Fried ice cream
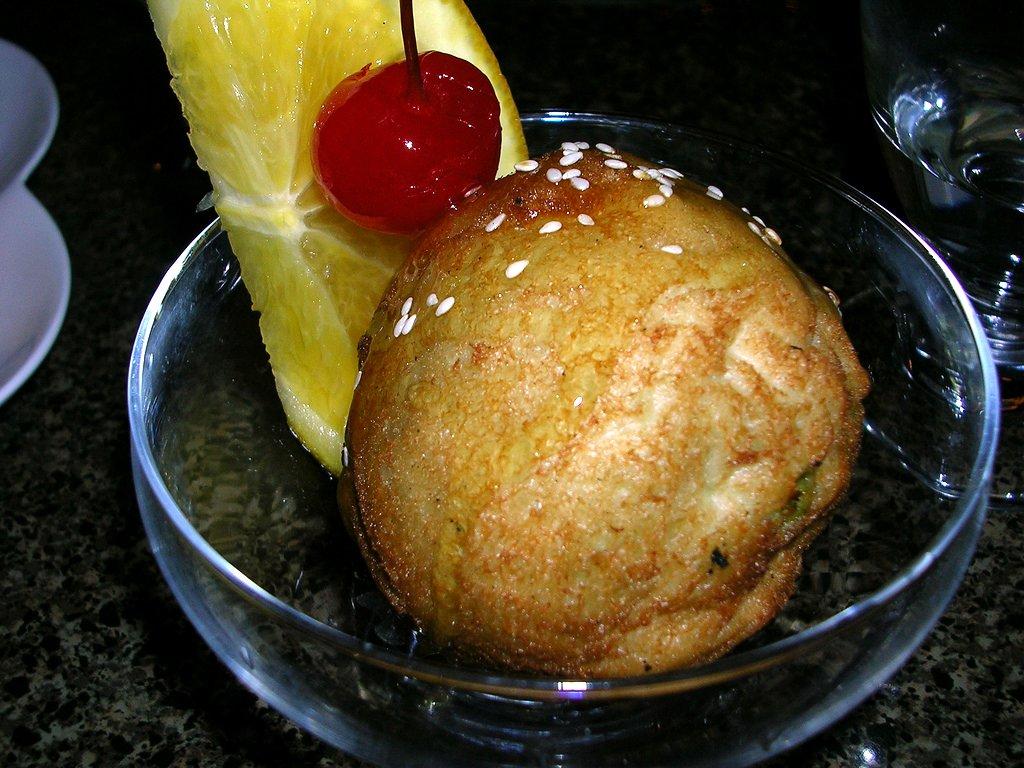
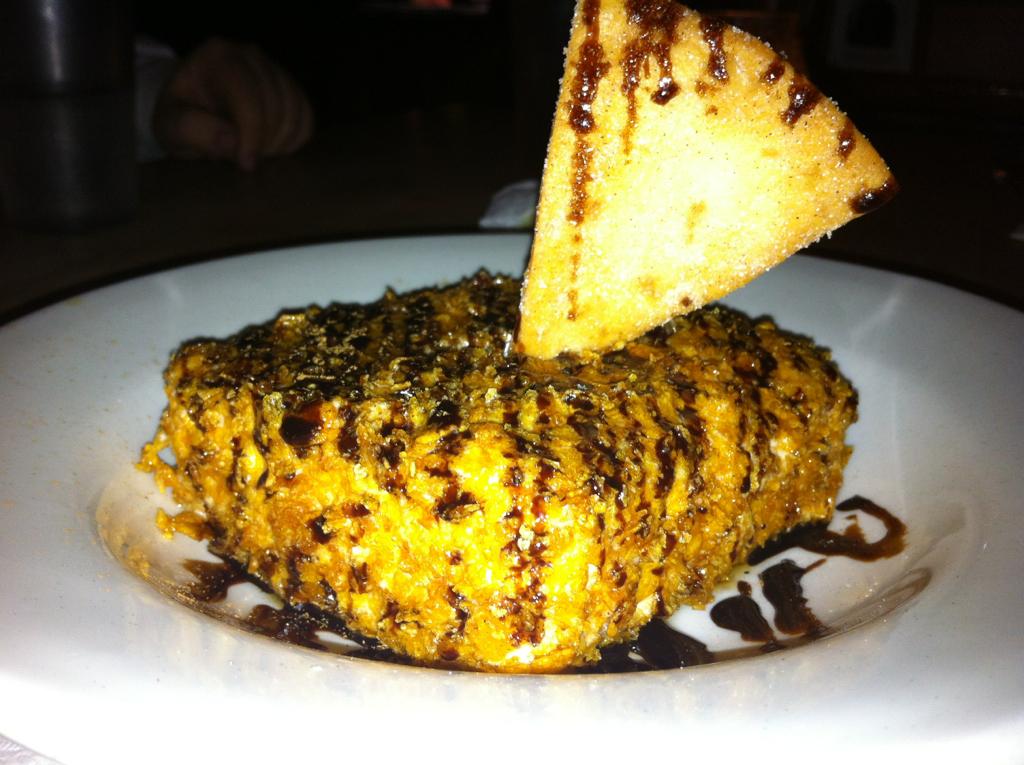
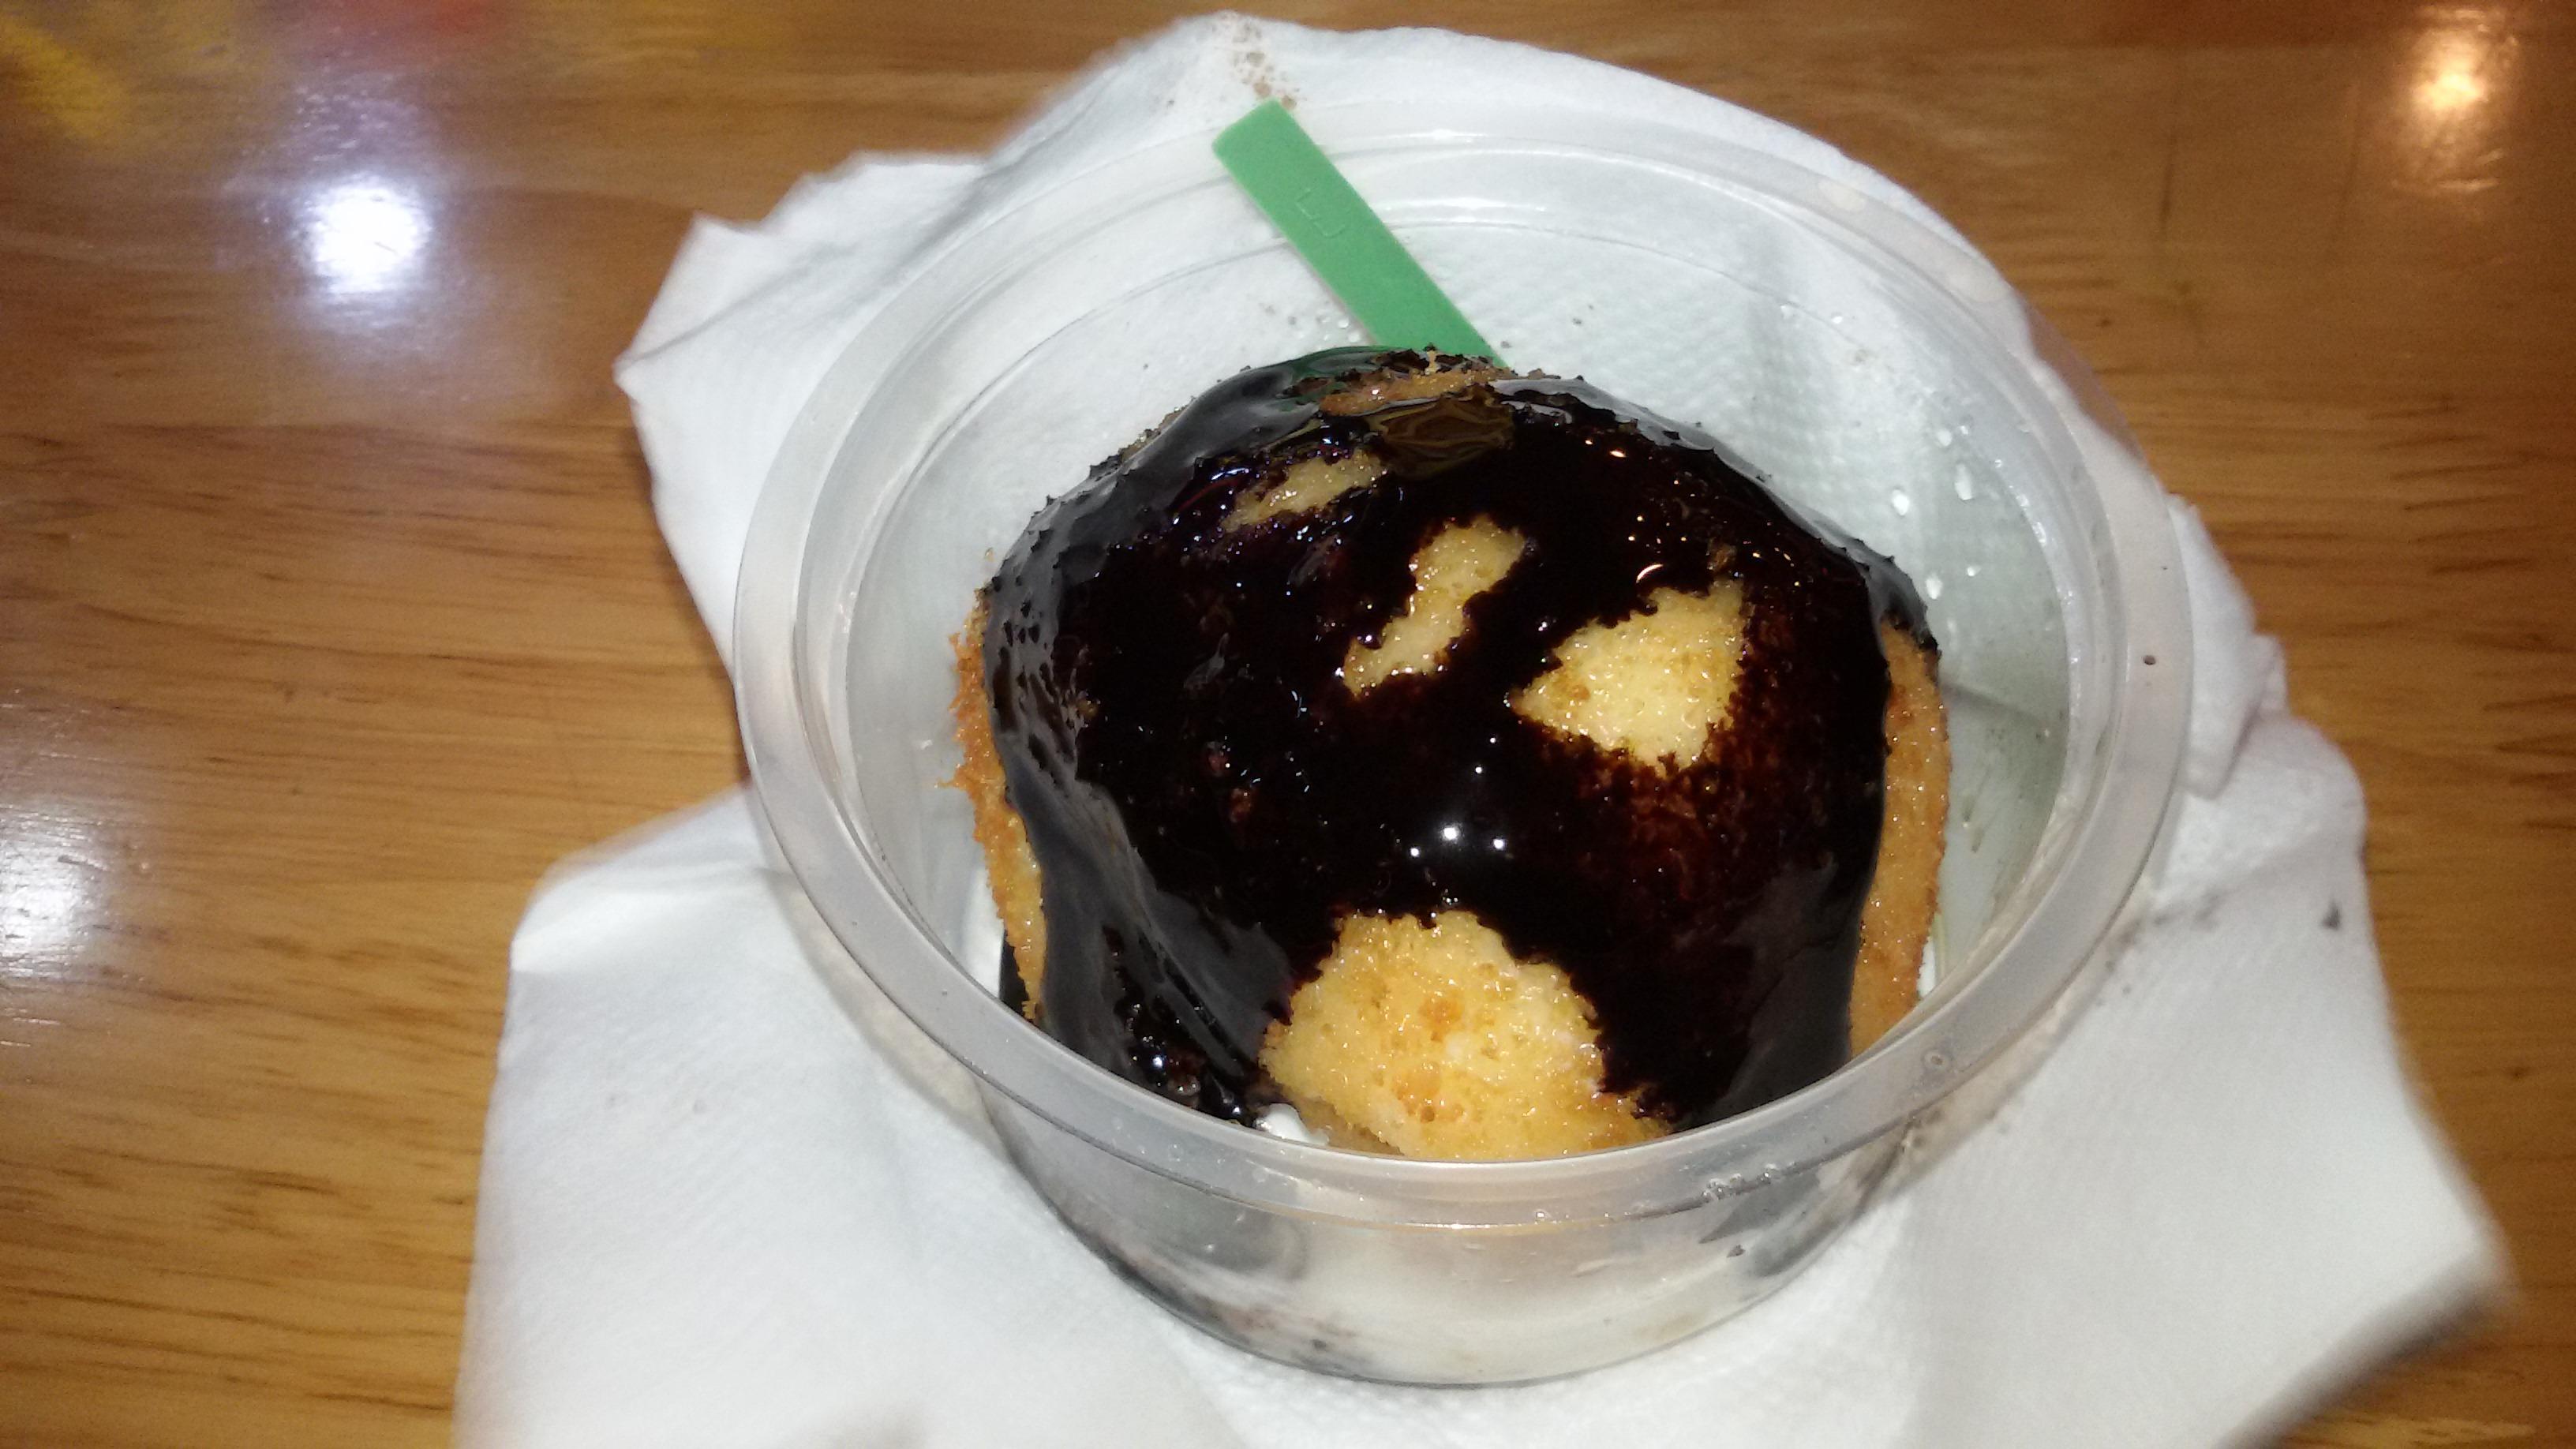
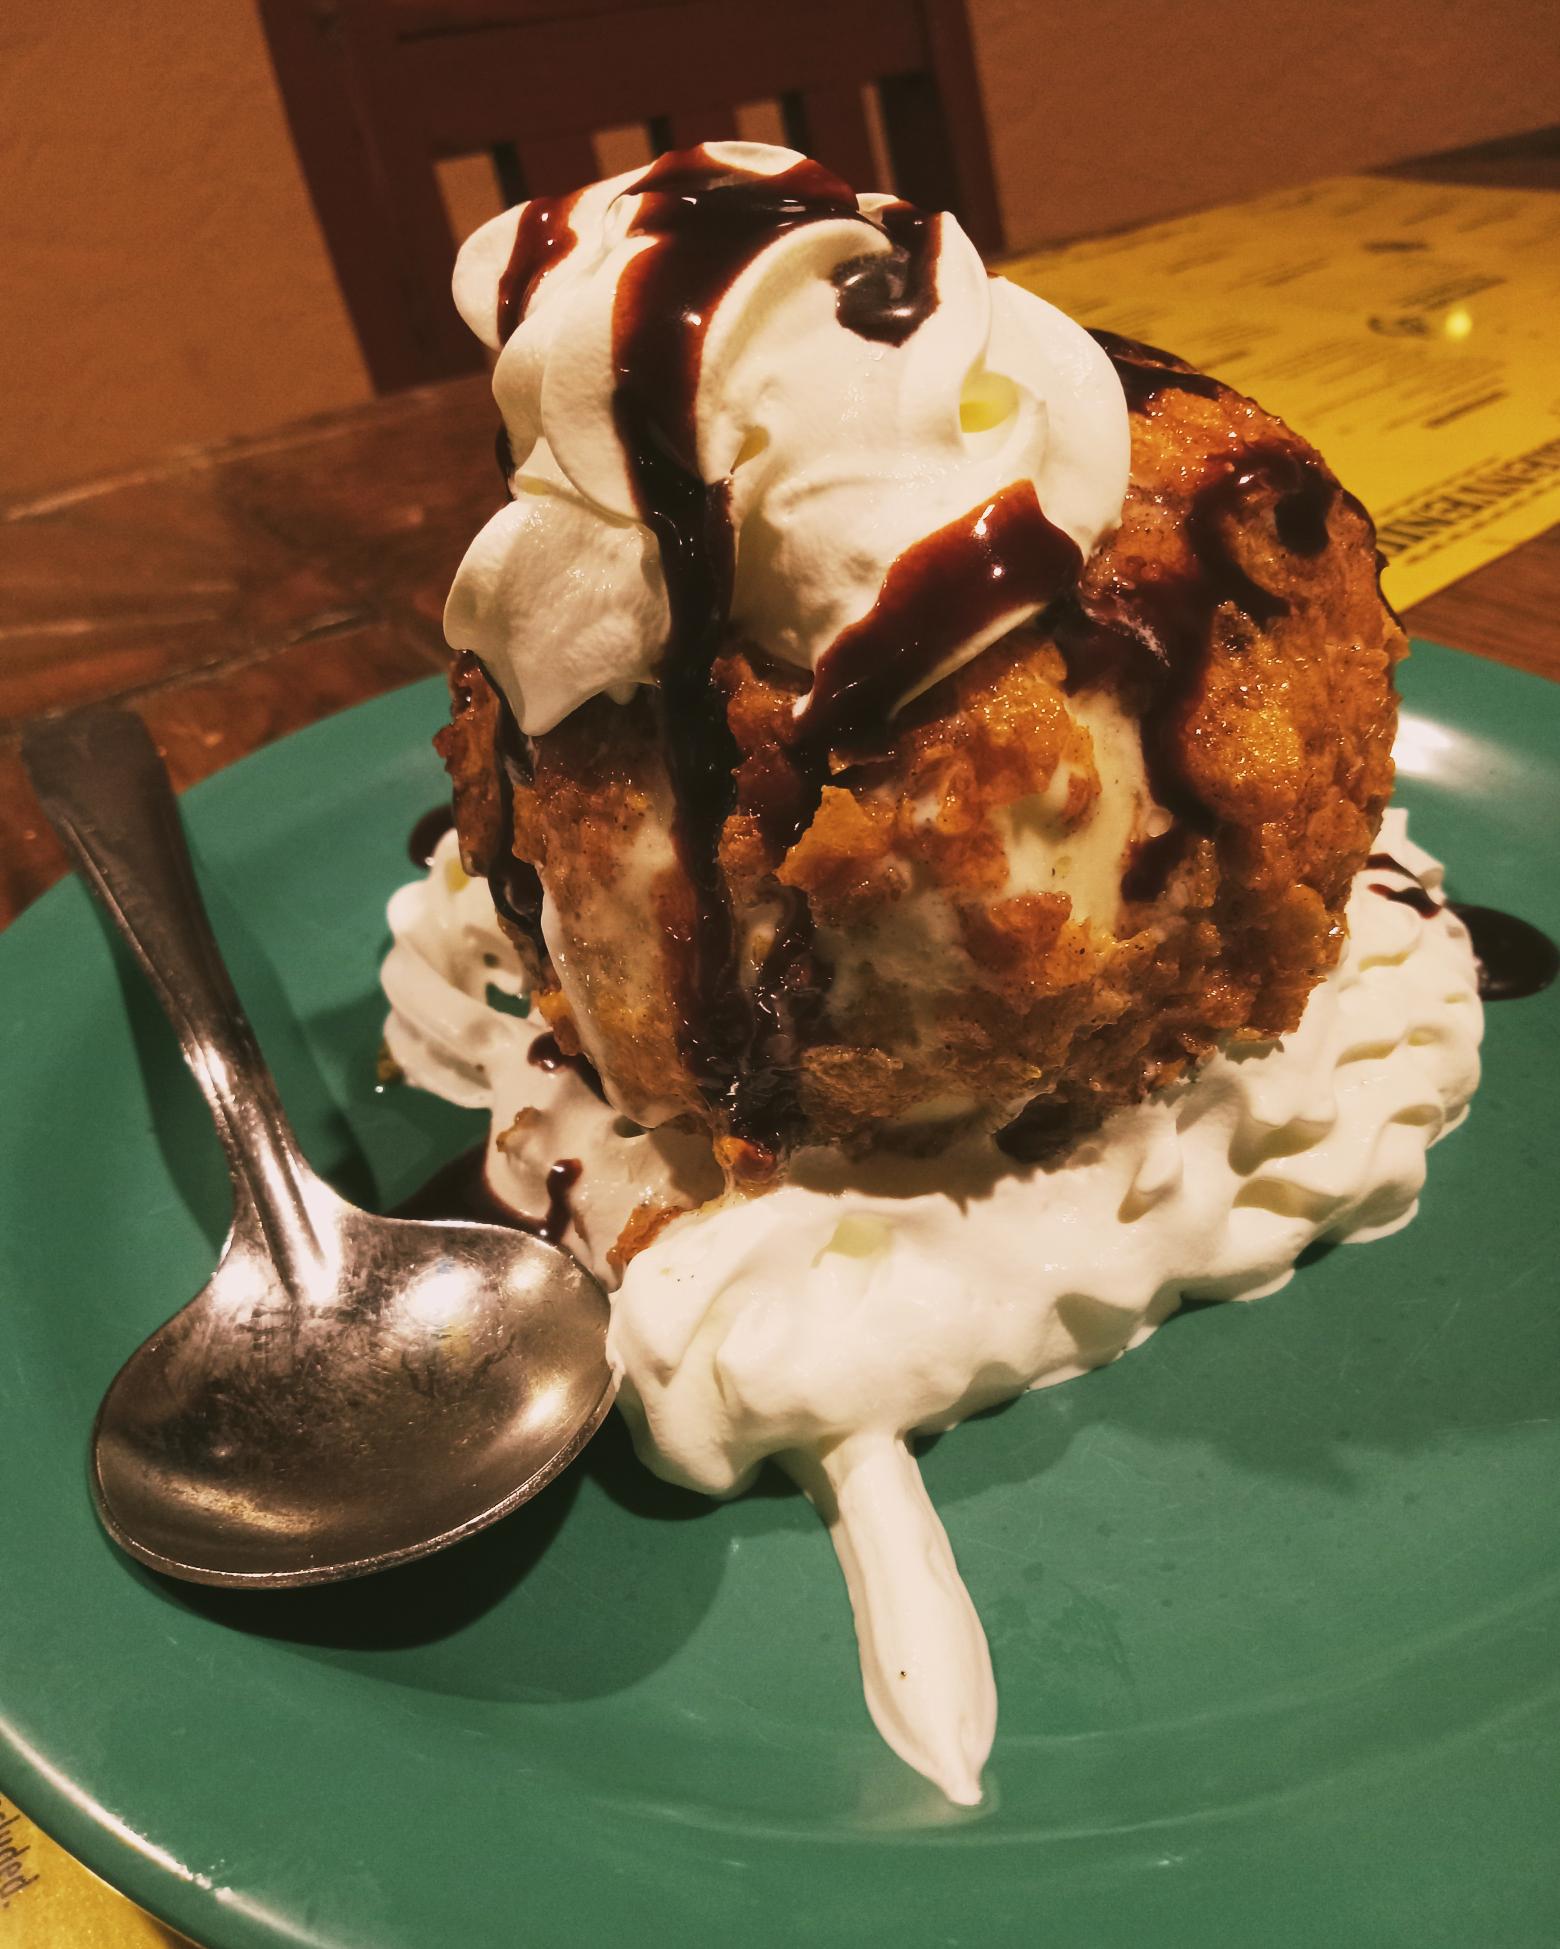
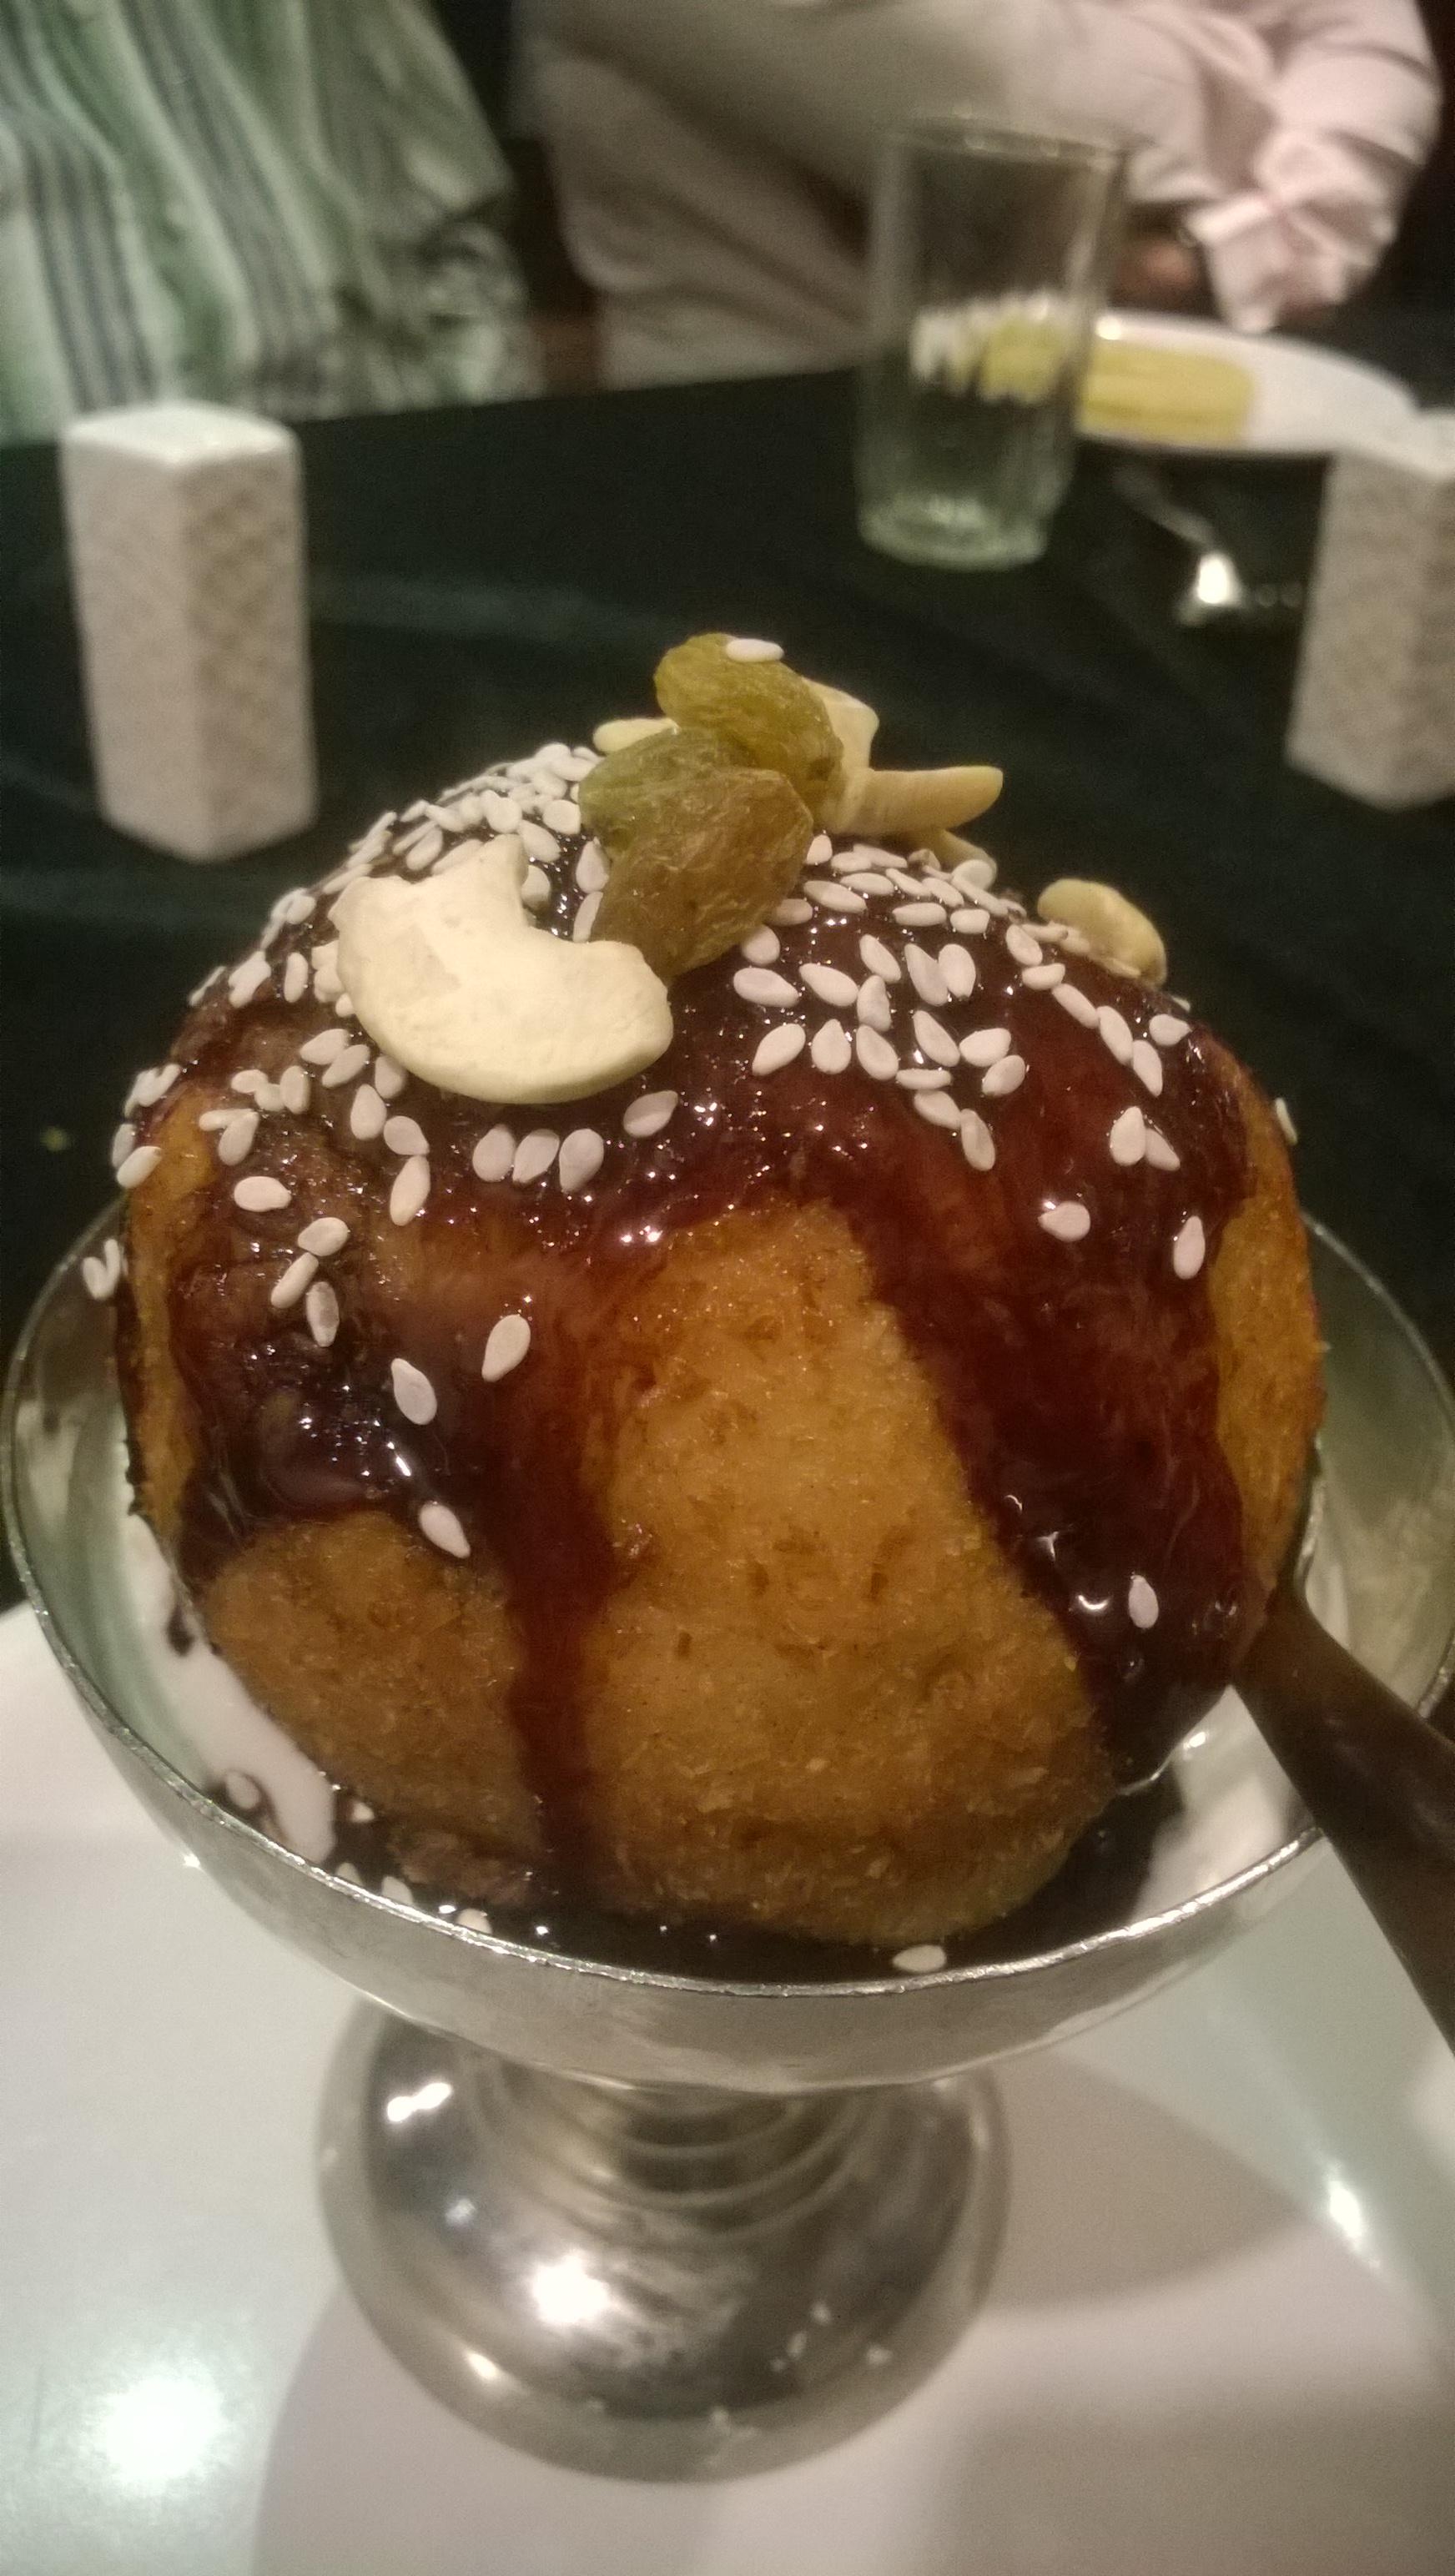
Also known as:
ar - Arabic: مثلجات مقلية
ca - Catalan: Gelat fregit
de - German: Frittiertes Speiseeis
el - Greek: Τηγανητό παγωτό
es - Spanish: Helado frito
eu - Basque: Izozki frijitu
fa - Persian: بستنی سوخاری
fi - Finnish: Uppopaistettu jäätelö
fr - French: Crème glacée frite
id - Indonesian: Es krim goreng
it - Italian: Gelato fritto
ja - Japanese: フライドアイスクリーム
jv - Javanese: Es krim gorèng
ko - Korean: 아이스크림 튀김
ml - Malayalam: പൊരിച്ച ഐസ്ക്രീം
ms - Malay: Aiskrim goreng
nb - Norwegian Bokmål: Fritert iskrem
ru - Russian: Жареное мороженое
th - Thai: ไอศกรีมทอด
vi - Vietnamese: Kem chiên
yue - Cantonese: 炸雪糕
zh - Chinese: 炸冰淇淋
Category: dessert (dessert)
Cuisine: Chinese, Japanese, Mexican
Associated cuisines: Chinese, Japanese, Mexican
Area: China, Japan, Mexico
Countries: China, Japan, Mexico
Region: Central America, Eastern Asia, , ,
This dish is a dessert made of a scoop of ice cream that is frozen hard, then breaded or coated in a batter before being quickly deep-fried, creating a warm, crispy shell around the still-cold ice cream.